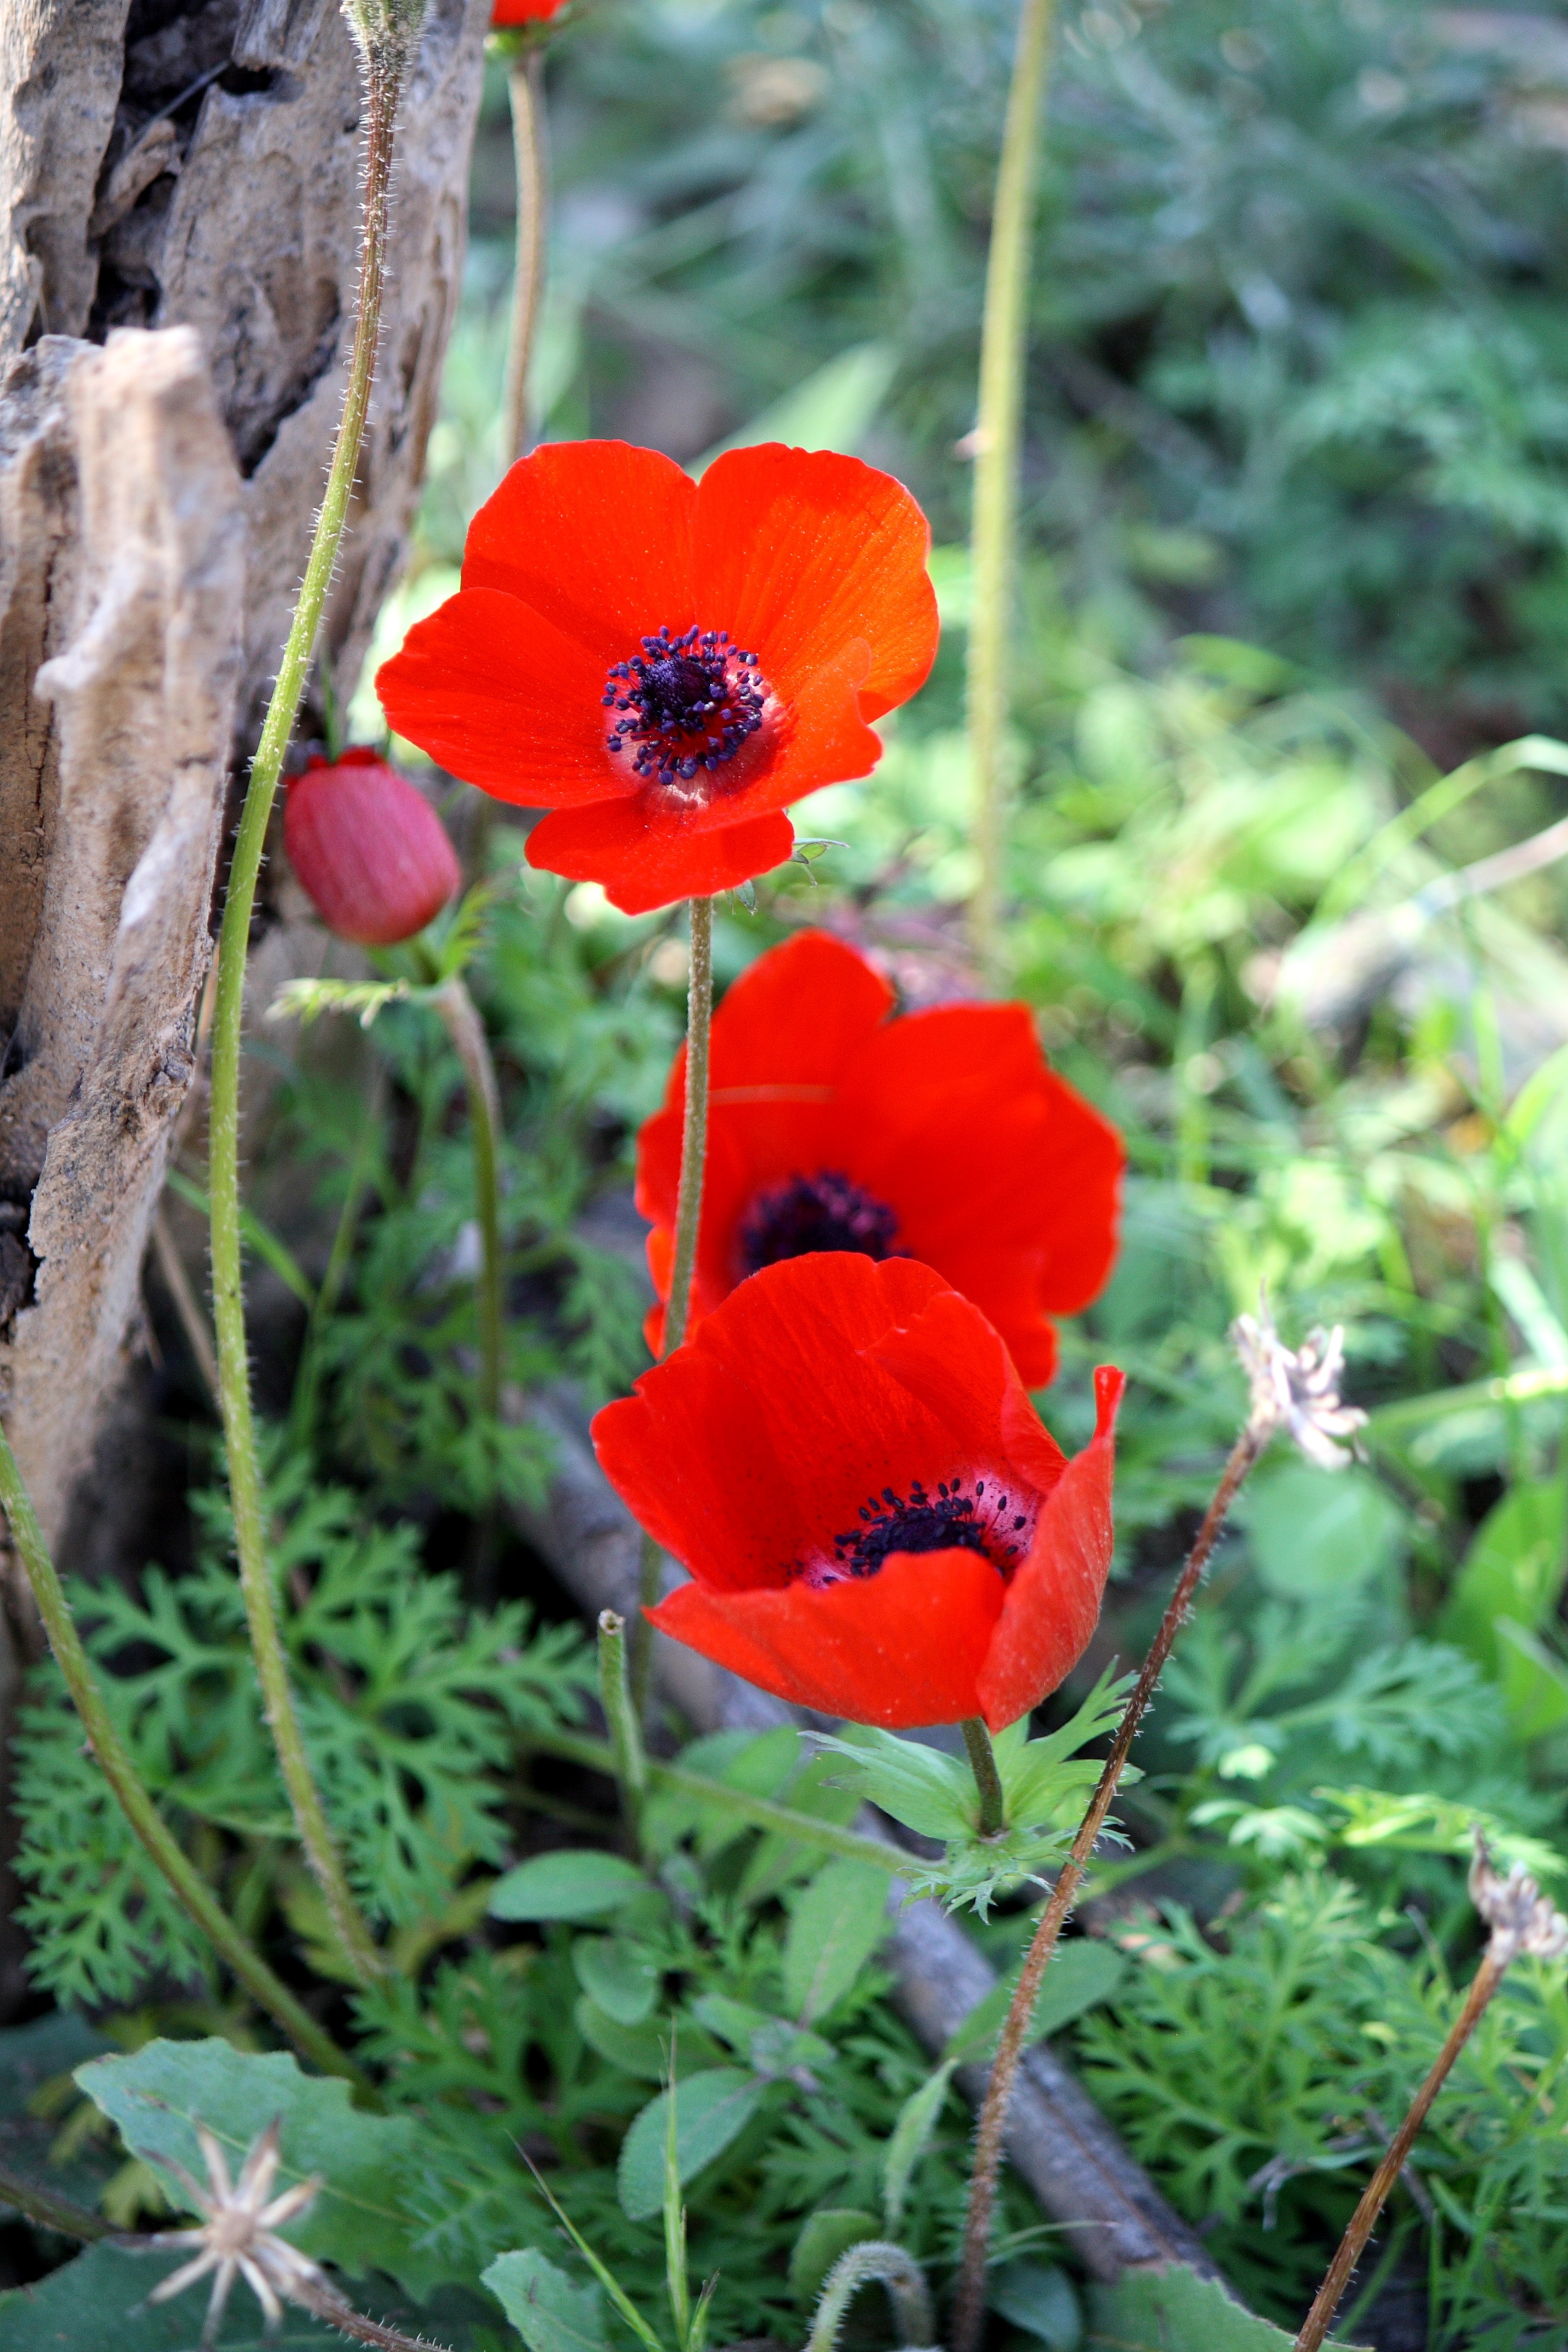
nature, blossom, plant, flower, petal, bloom, spring, red, botany, garden, flora, wildflower, red flower, poppy, anemone, coquelicot, flowering plant, annual plant, plant stem, land plant, poppy family